Logojet

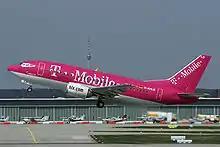
An HLX Boeing 737 logojet

A logojet is an airliner with an advertising paint scheme or custom advertising aircraft livery). Logojets, or logplanes used for advertising companies remain uncommon due to the time and cost of repainting an entire airliner.